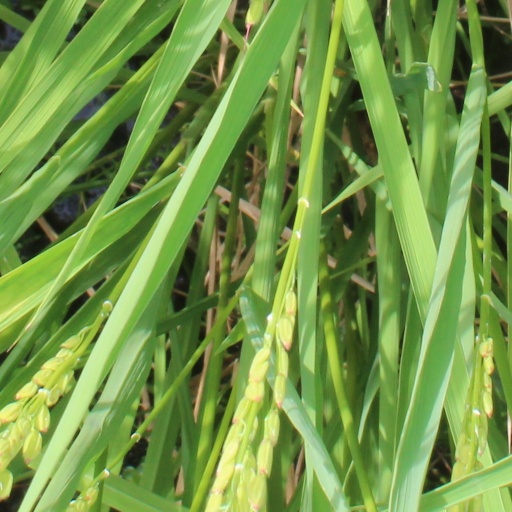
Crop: rice